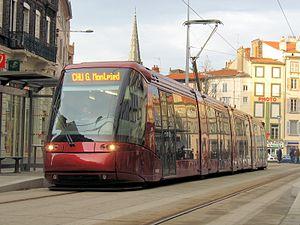
La liste des projets de tramways de France recense tous les projets actuels, en construction ou simplement évoqués, du réseau tram de France. Les projets qui ont été réalisés ou abandonnés sont exclus.
La liste des réseaux de tramways de France recense les réseaux anciens et actuels.